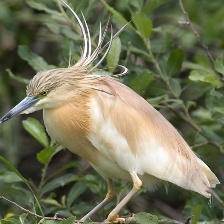
Species: SQUACCO HERON
Scientific name: ARDEOLA RALLOIDES
ImageNet parent category: little_blue_heron